Walkman A Series

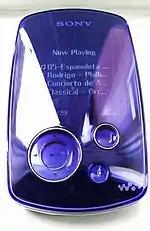
NW-A3000

The A Series digital music player was introduced on September 8, 2005. It was available initially in 6 gigabyte (NW-A1000) and a larger sized 20 gigabyte (NW-3000) versions, while an 8 gigabyte version (NW-A1200) was also released. They were the replacement of the NW-HD5 in the Network Walkman line and remained a hard disk player. The A Series was Sony's "rebirth" of the Walkman, and in its press release Sony said the series is "Simply called 'WALKMAN'" thereby dropping the Network name from all its future digital audio player (DAP) products. Its release date in Japan was November 19, 2005 with a retail price of 28,800 JPY while in the UK it retailed for about £190.